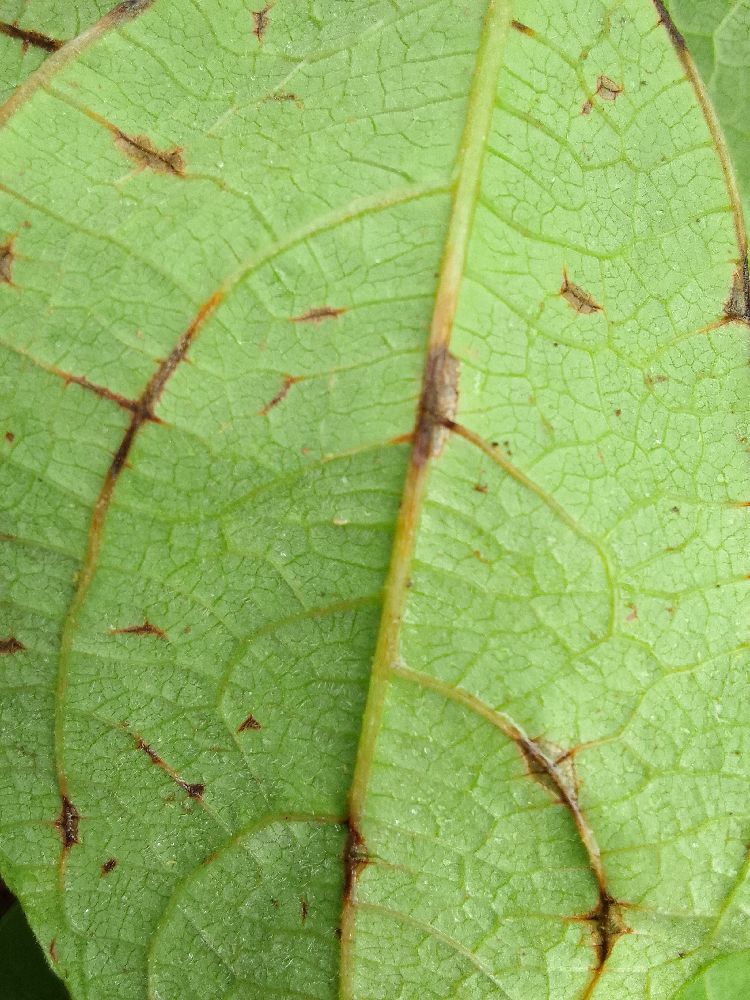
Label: anthracnose